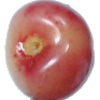
Label: Cherry Rainier 1